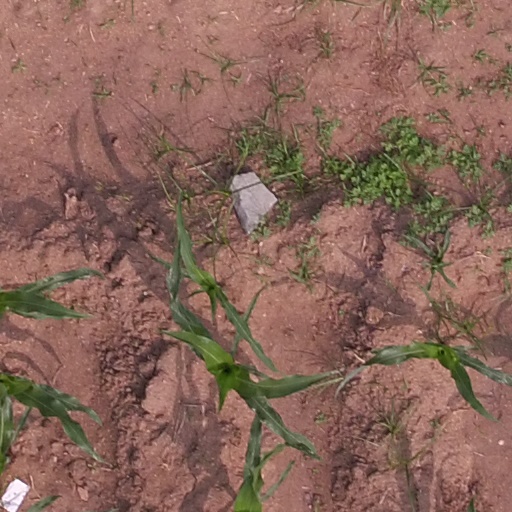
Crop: maize; corn